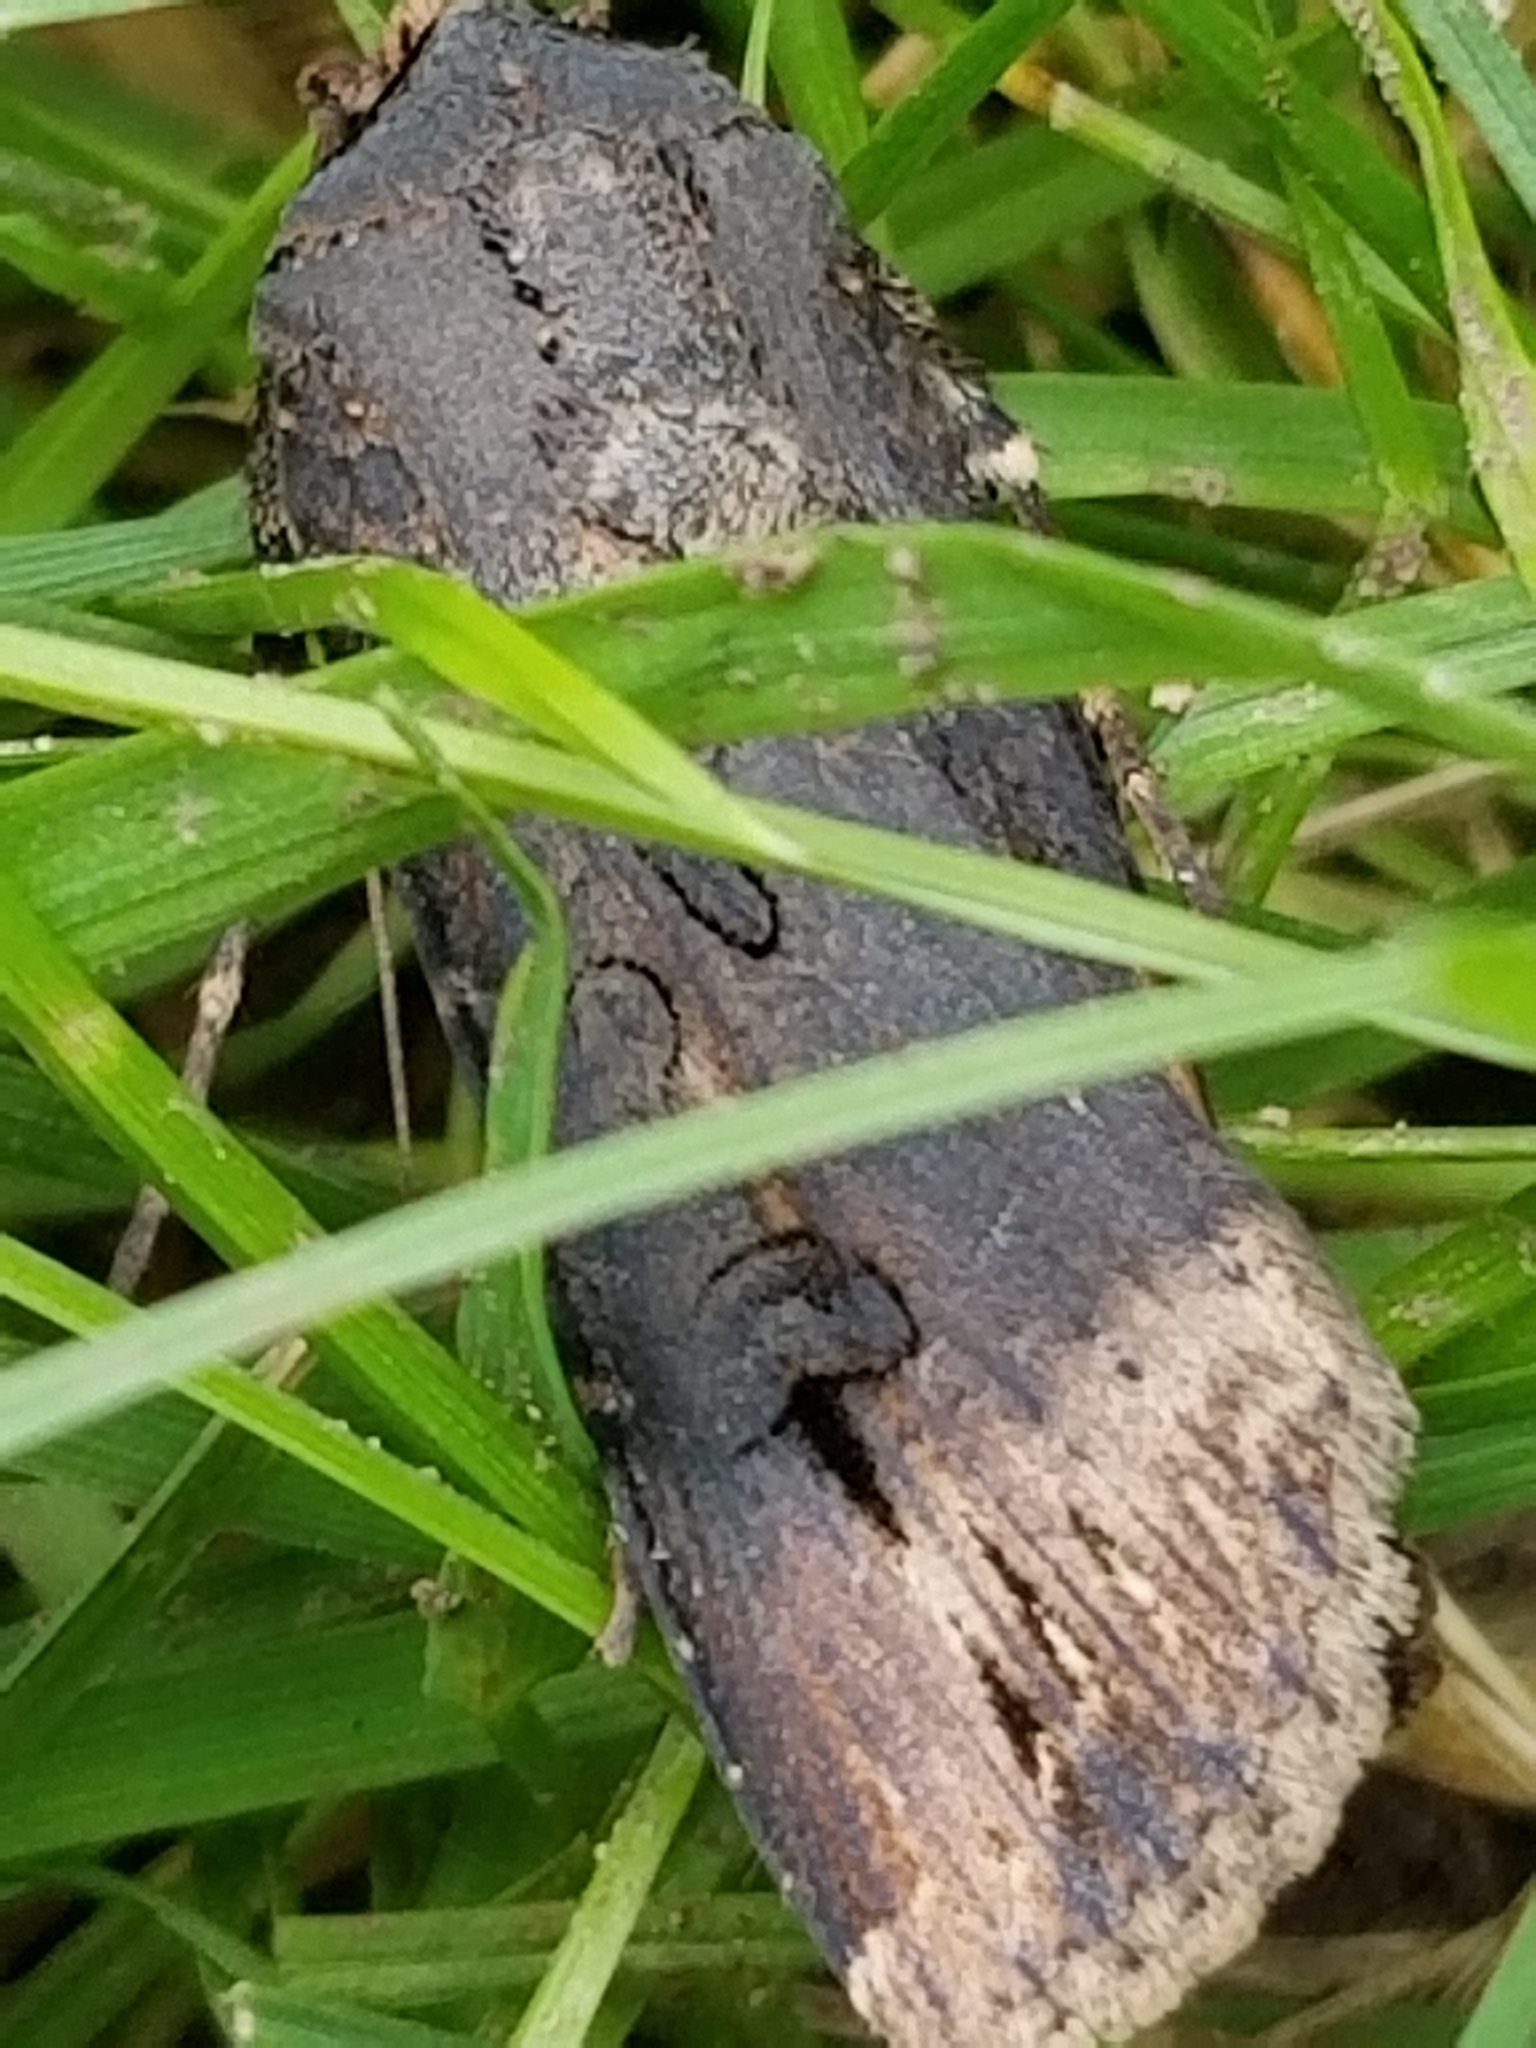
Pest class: cutworms